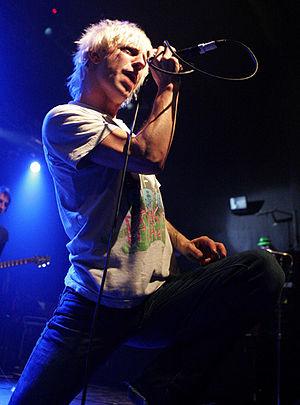
Nathan Leone, de son vrai nom Nathan Daniel Leone, est le chanteur principal du groupe de rock Madina Lake.